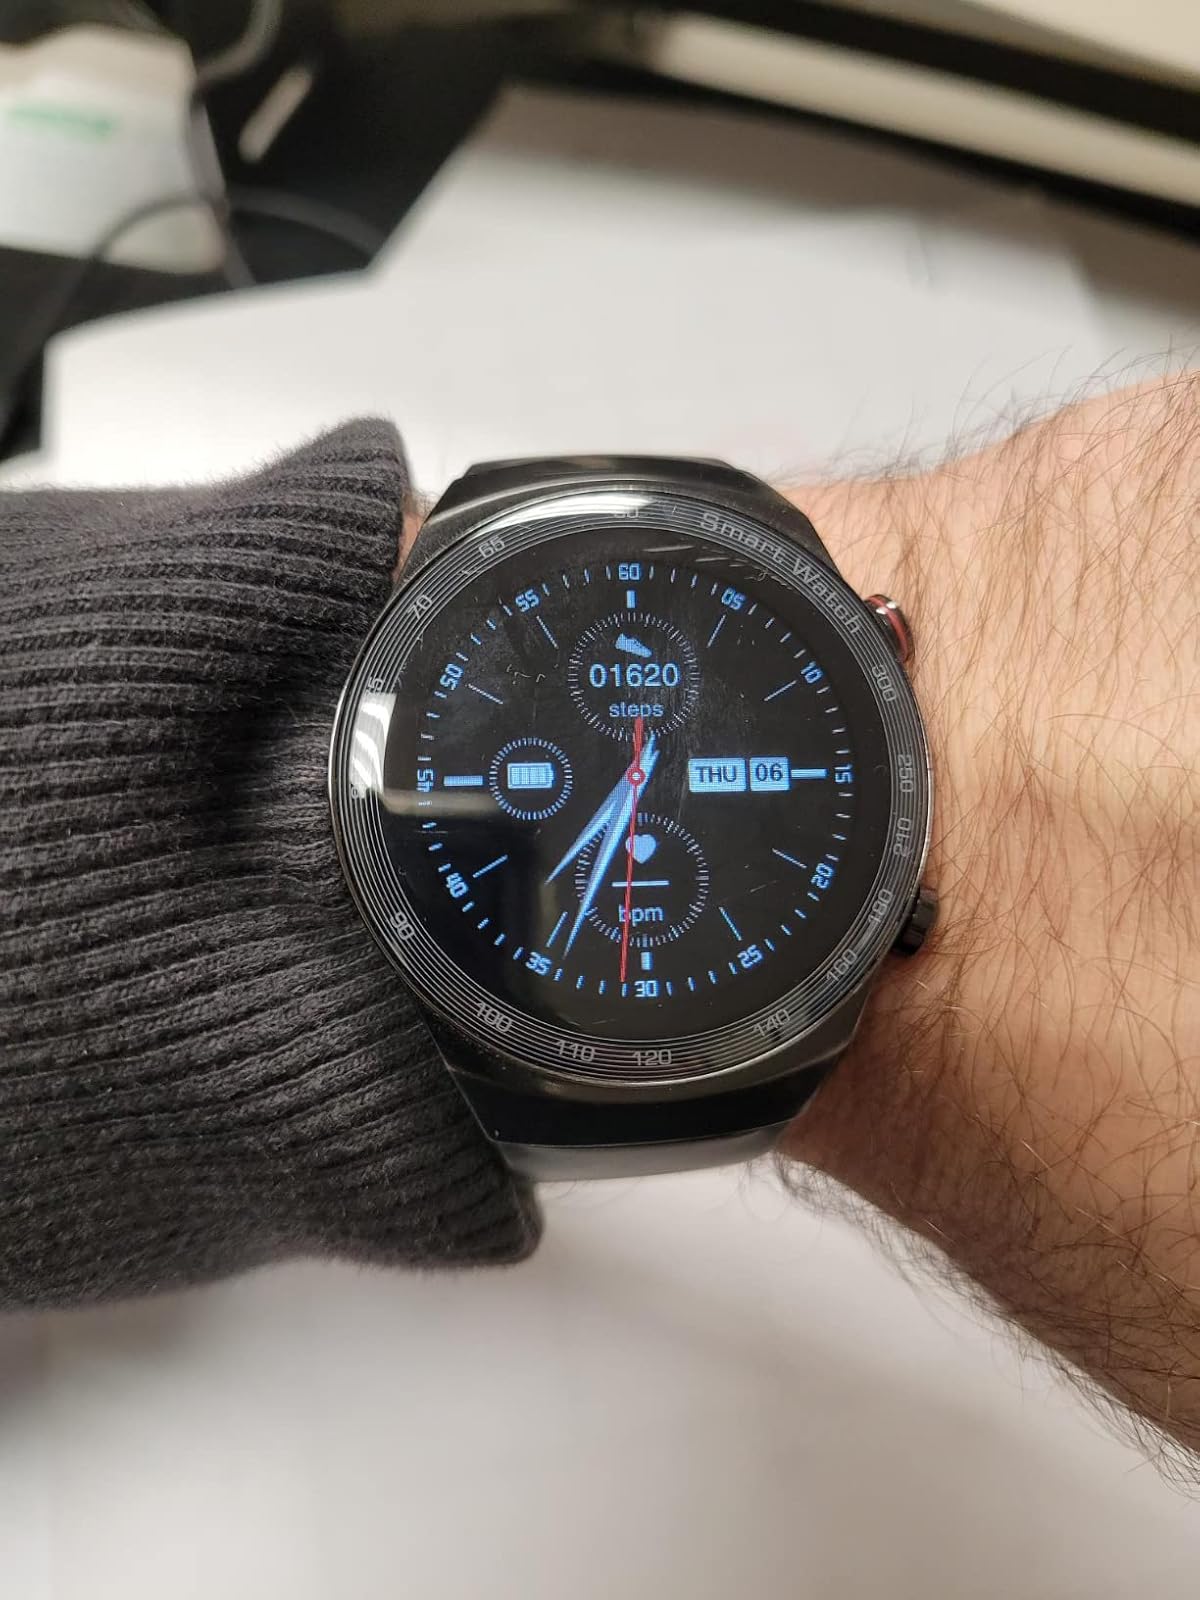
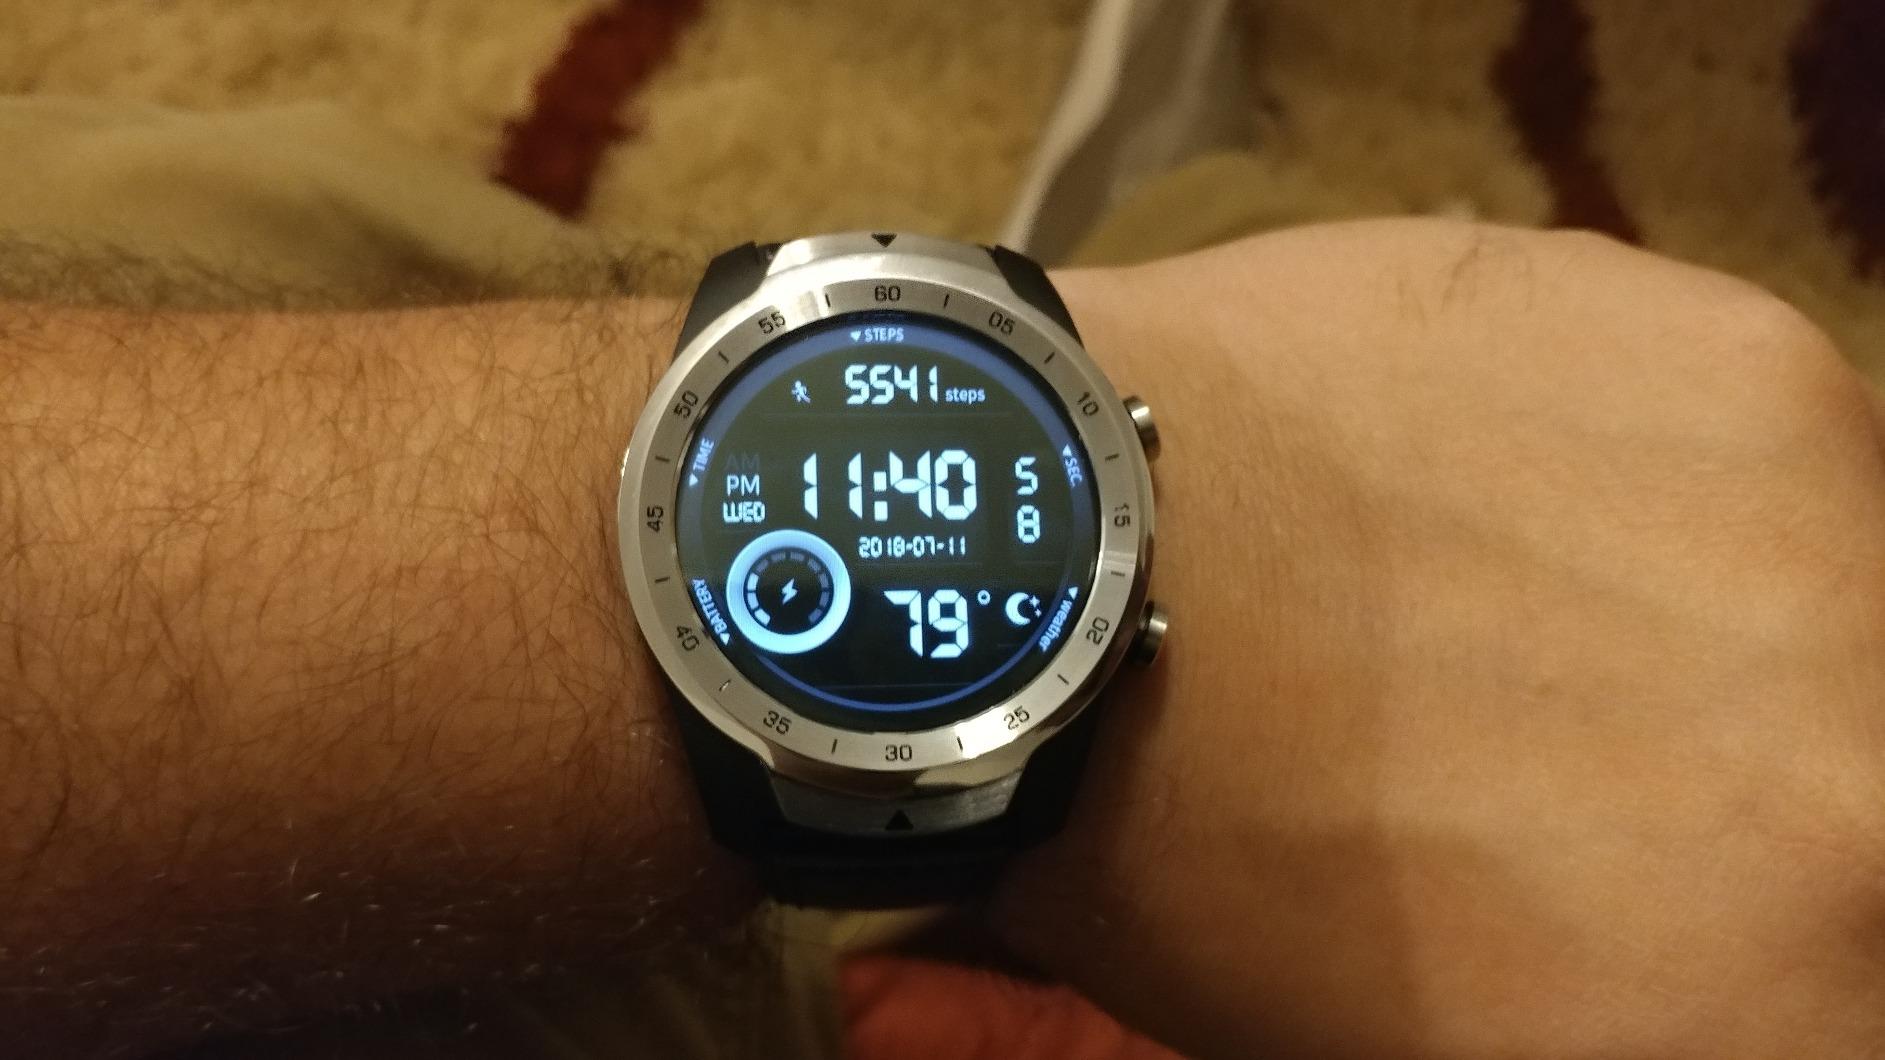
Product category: smartwatch
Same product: no